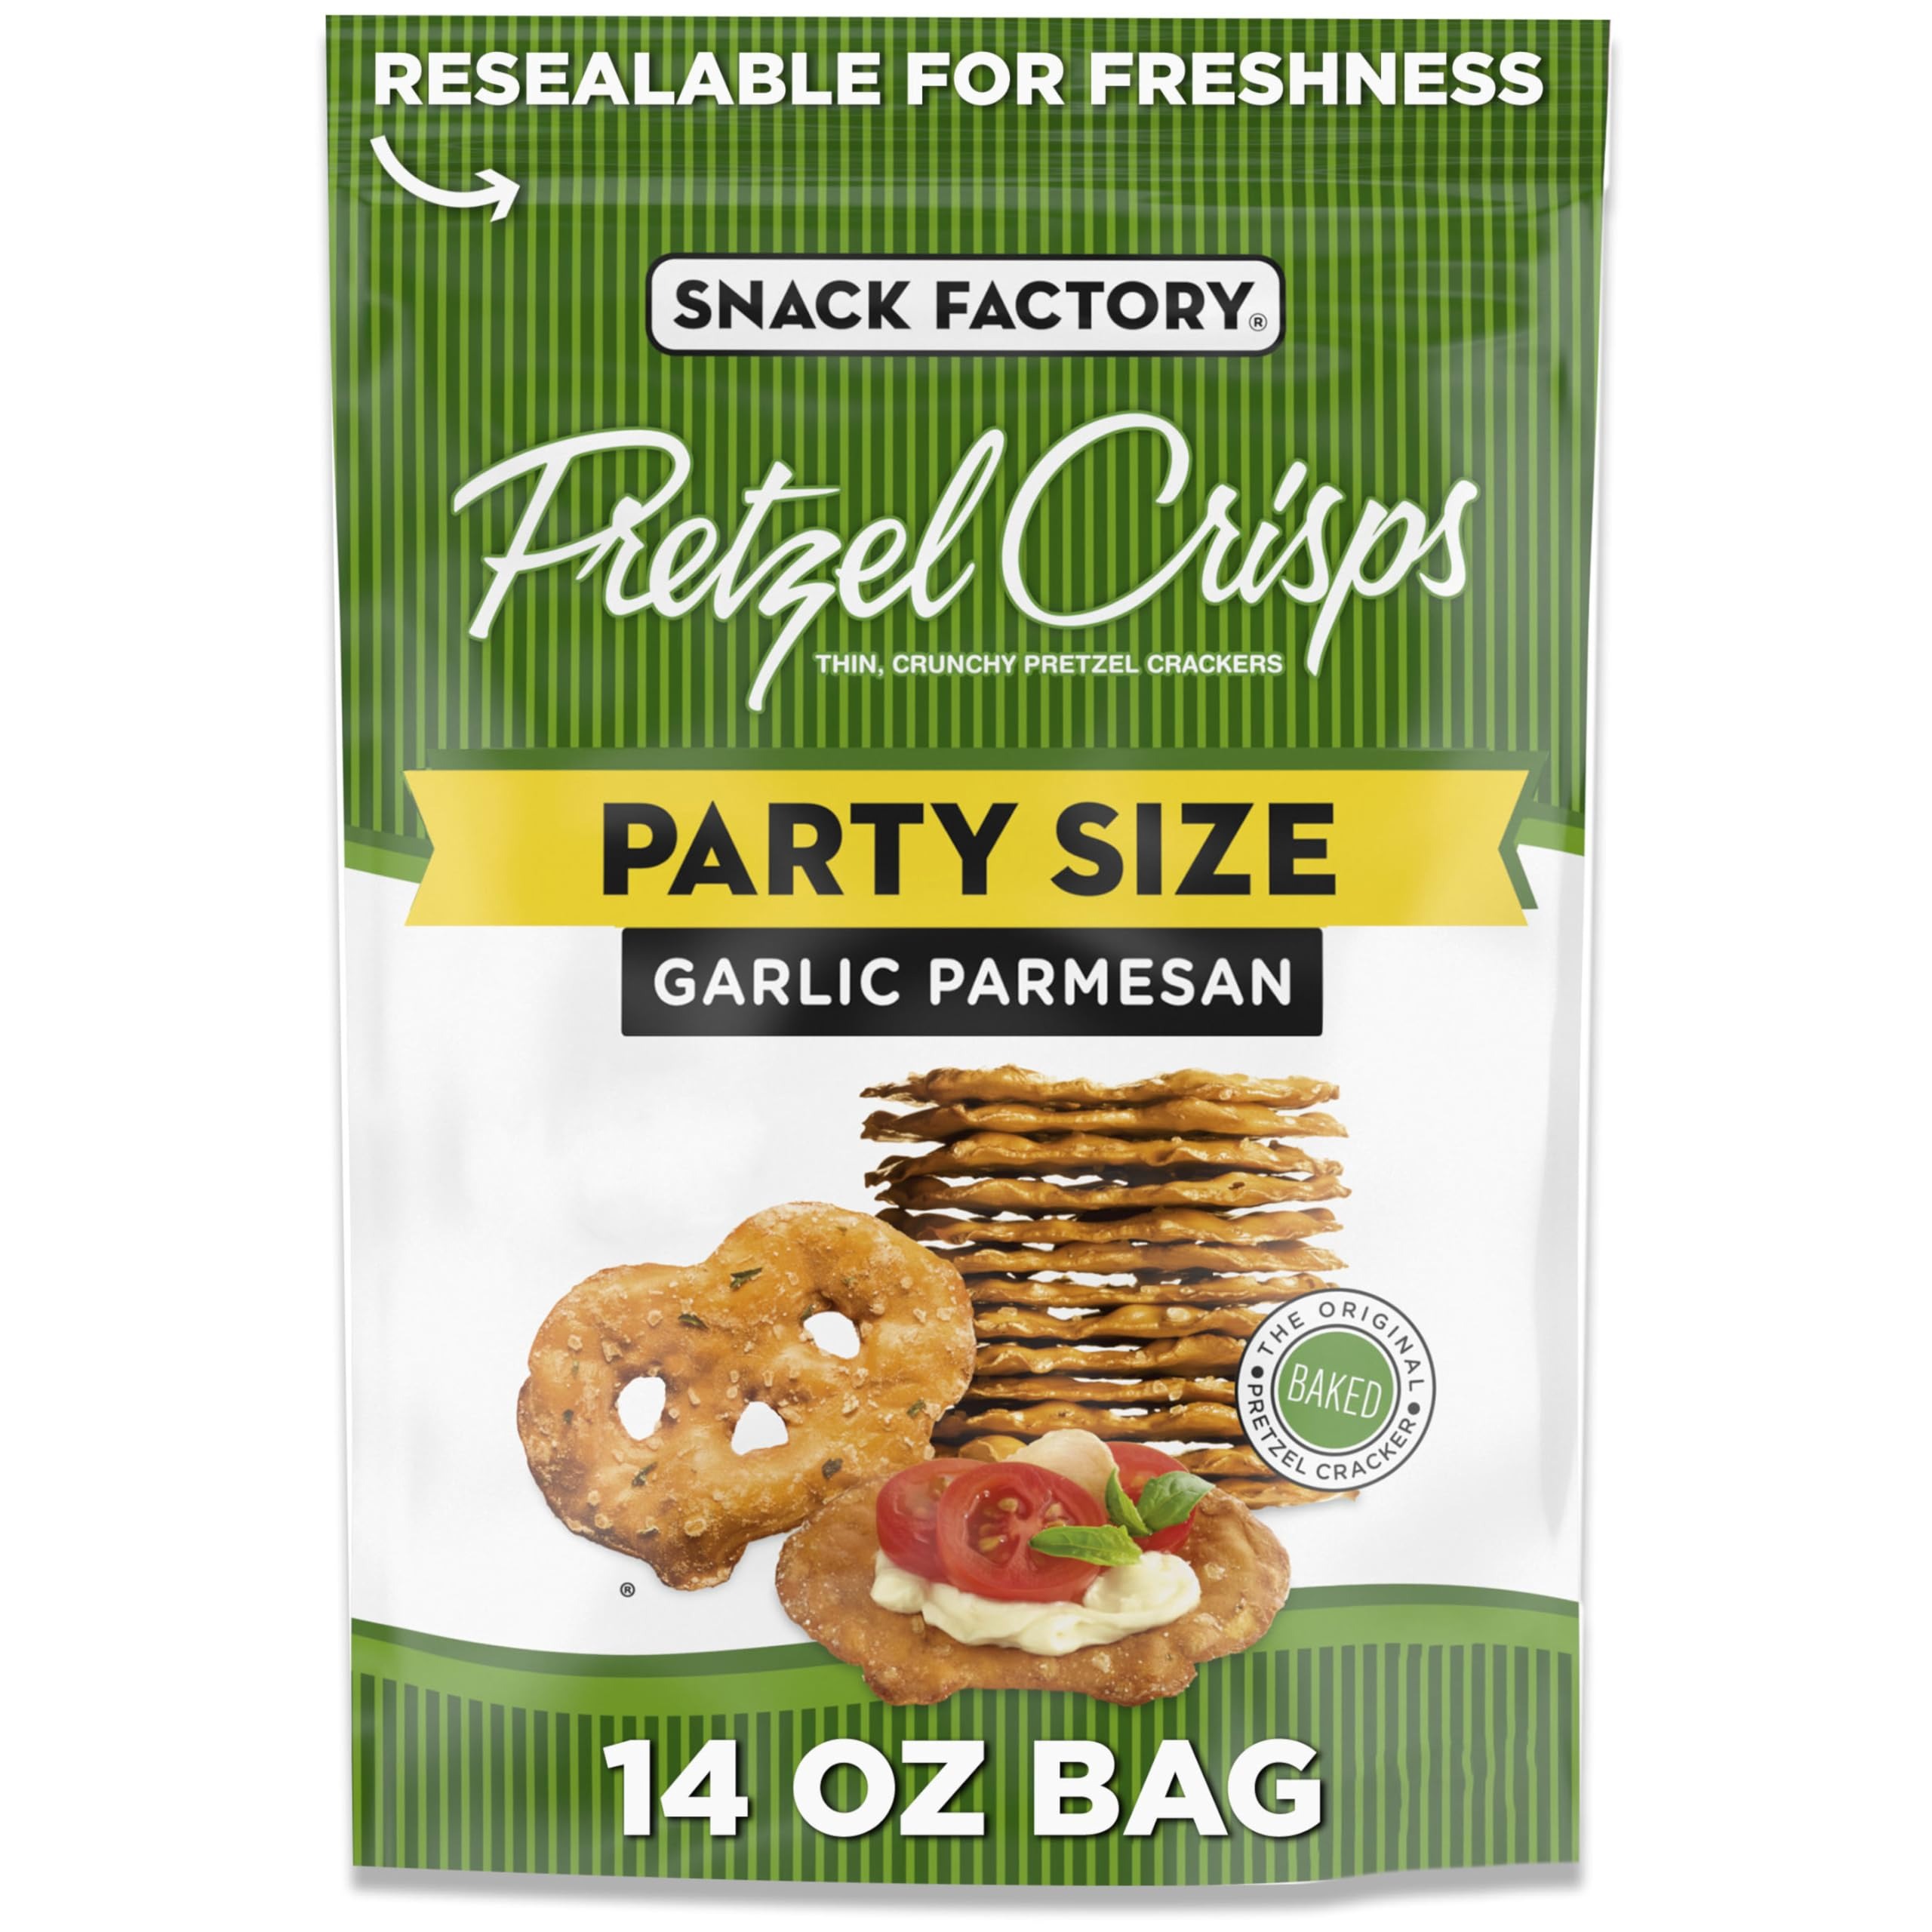
Item Name: Snack Factory Garlic Parmesan Pretzel Crisps, 14 OZ Party Size Bag
Bullet Point 1: GARLIC PARMESAN PRETZEL CHIPS: Snack Factory Garlic Parmesan Pretzel Crisps are all fancied up with savory garlic and zingy Parmesan
Bullet Point 2: THIN AND CRUNCHY: These pretzel thins give you the best part of traditional pretzels without the doughy center for a satisfying crunch in a slim shape
Bullet Point 3: DIP OR NO DIP: Our Garlic Parmesan Pretzel Crisps are flat-out delicious on their own and pair perfectly with veggie and artichoke dips
Bullet Point 4: QUICK AND EASY APPETIZER IDEA: Top these pretzel crackers with tomato, garlic, basil and mozzarella to create tasty You Gotta Burrata bites
Bullet Point 5: PARTY SIZE BAG: This 14-ounce resealable party size bag has about 14 servings and is perfect for sharing or satisfying your cravings for salty snacks
Value: 14.0
Unit: Ounce

Price: 5.94